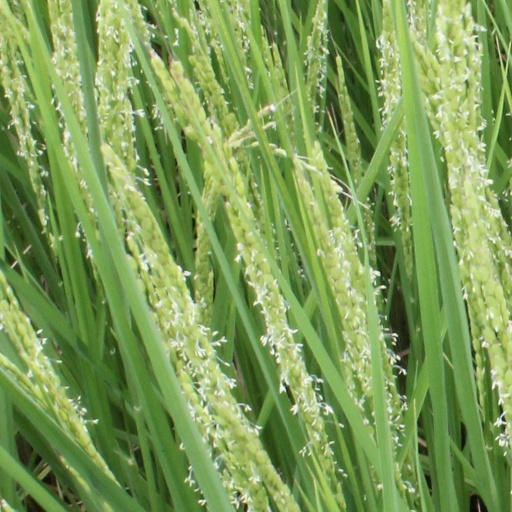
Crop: rice